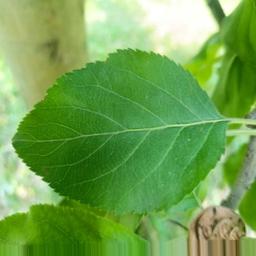
Label: Healthy